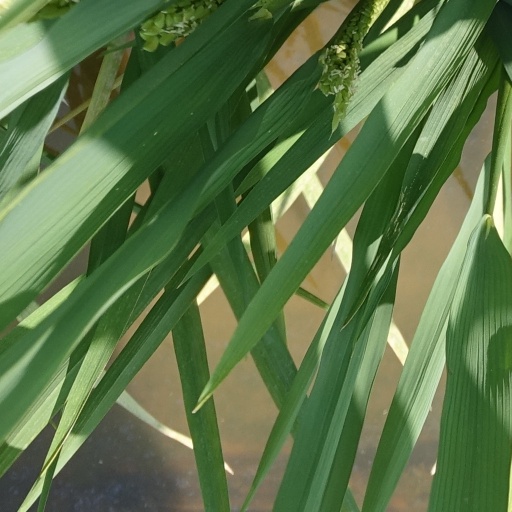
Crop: rice